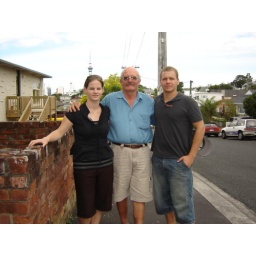
Ashley was wearing a jolly Prada team shirt while working in the viaduct boat sheds!! how cheeky!!!